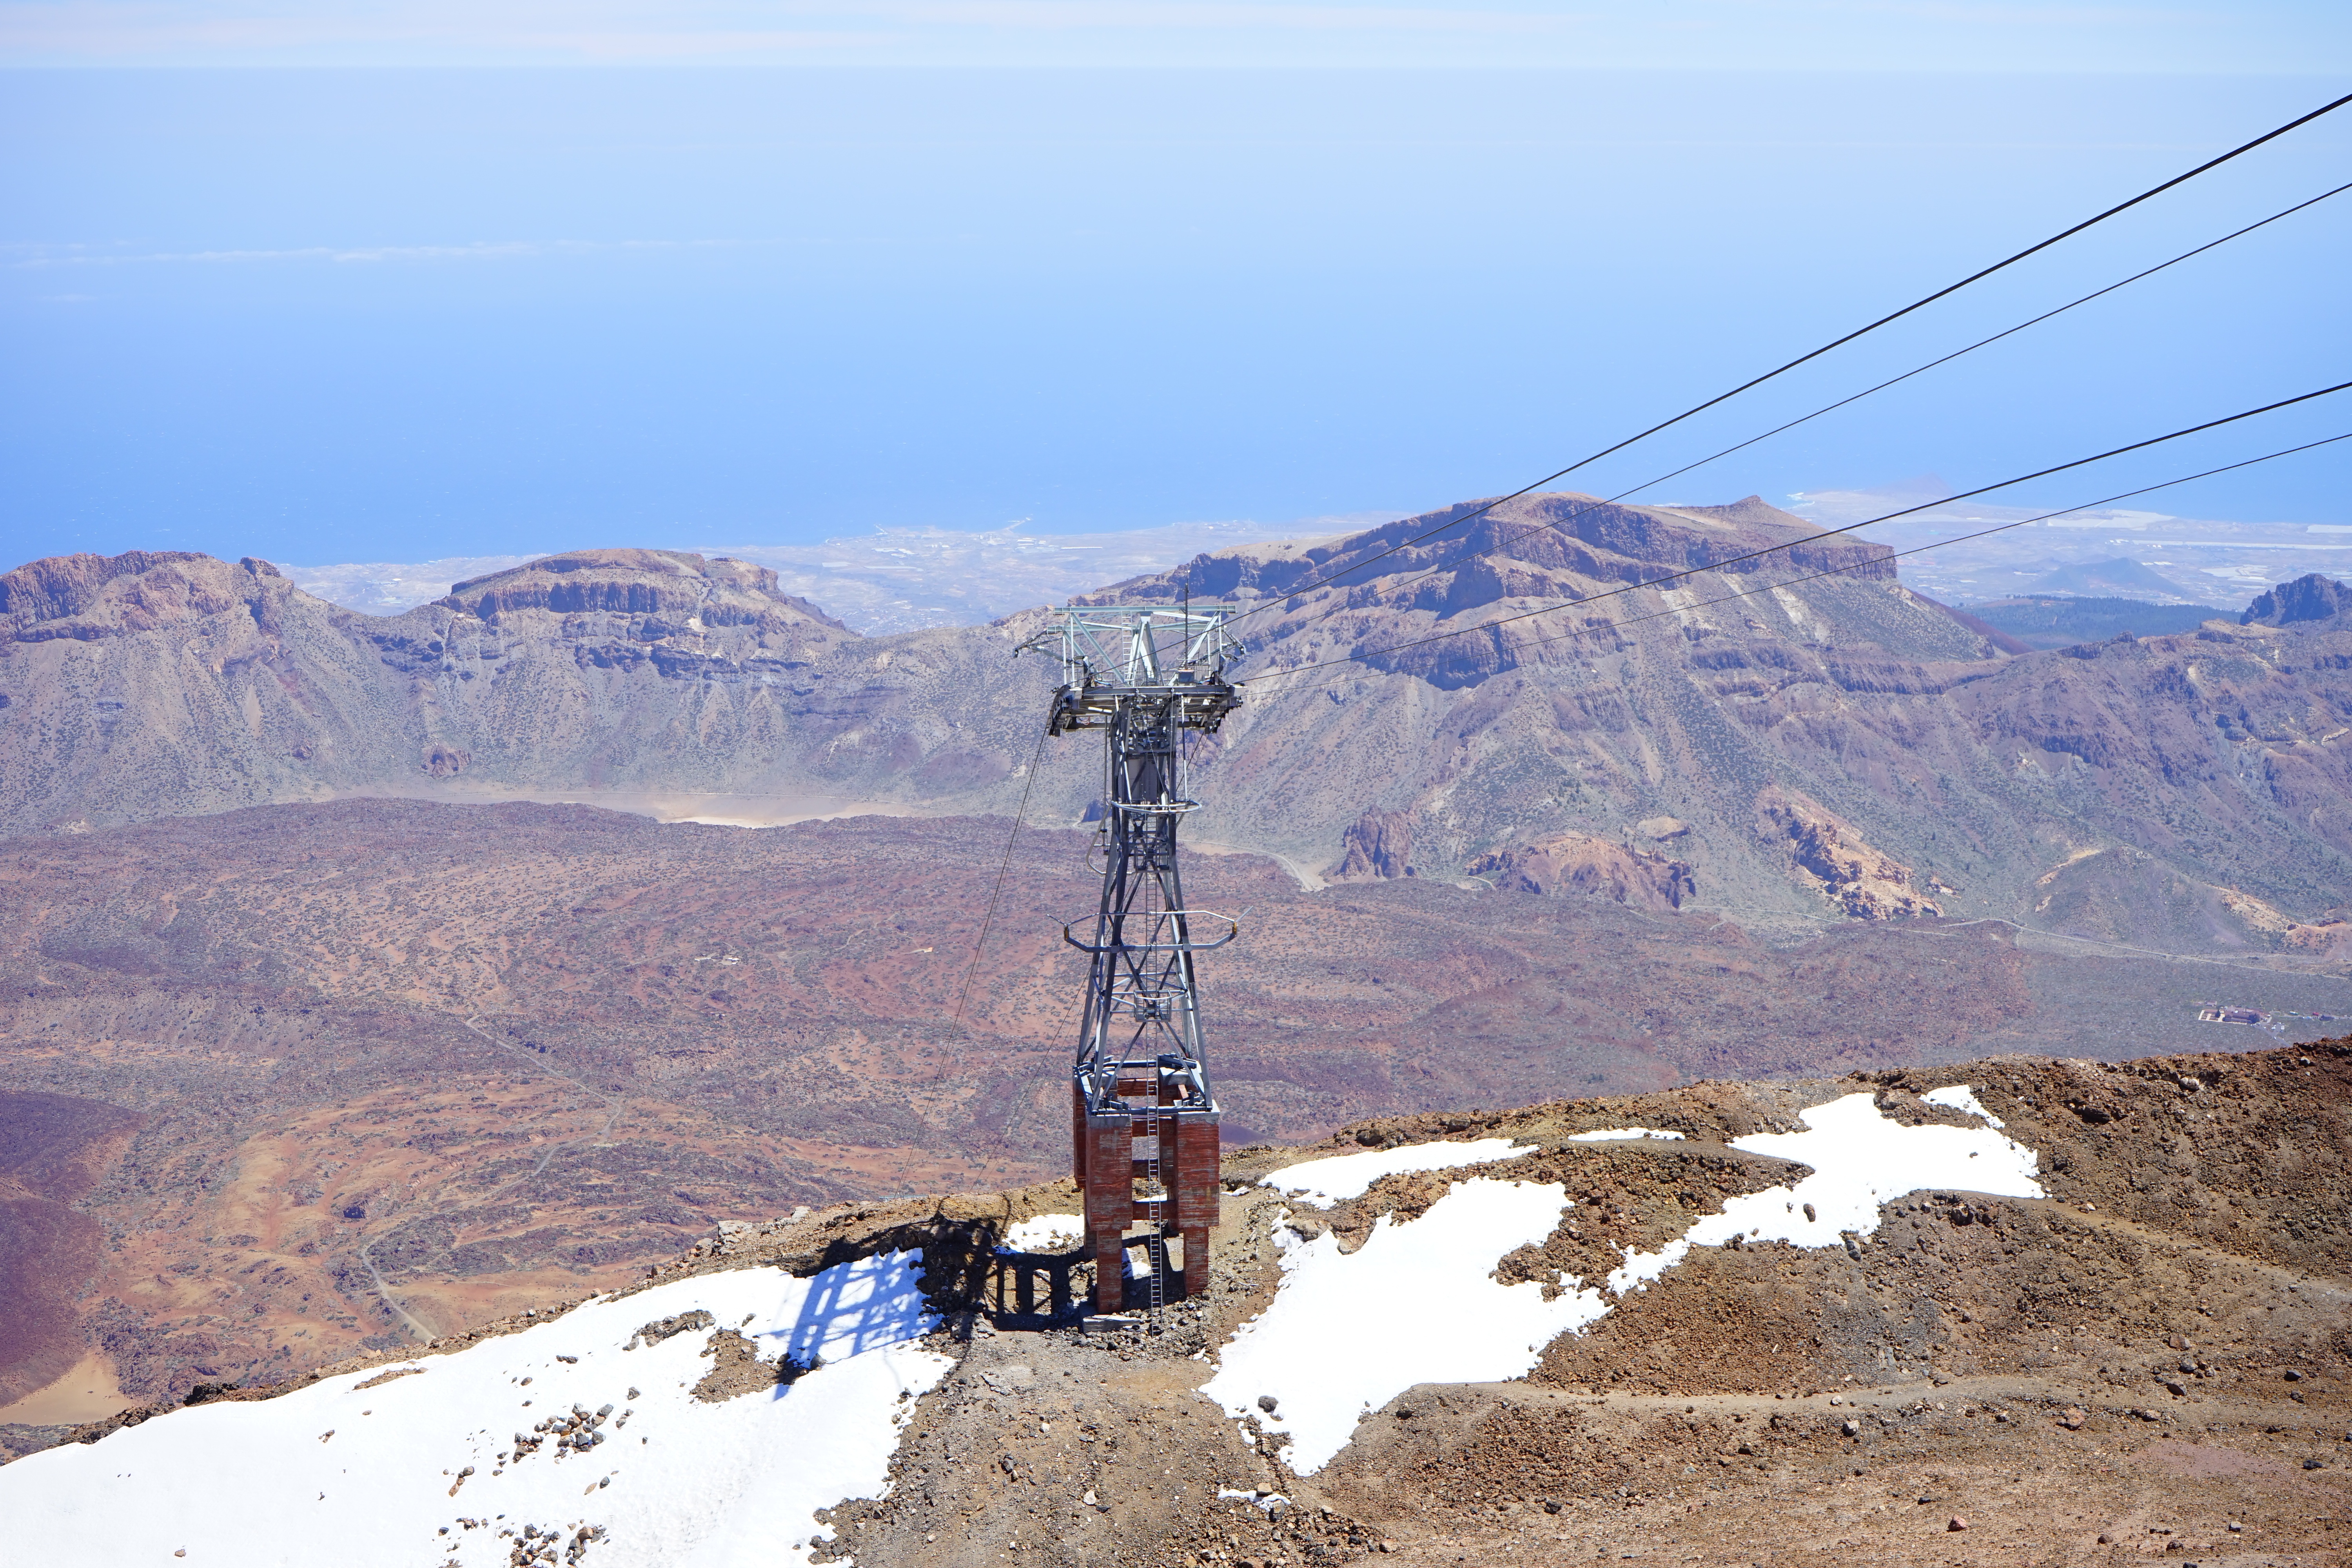
mountain, snow, valley, mountain range, cable car, geology, outlook, tenerife, caldera, canary islands, teide, landform, mountain pass, teide national park, deep view, read ca adas, mountainous landforms, cableway masts, telef rico del teide